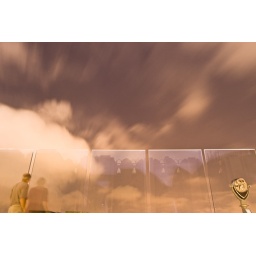
The glass wall around Top of the Rock at night